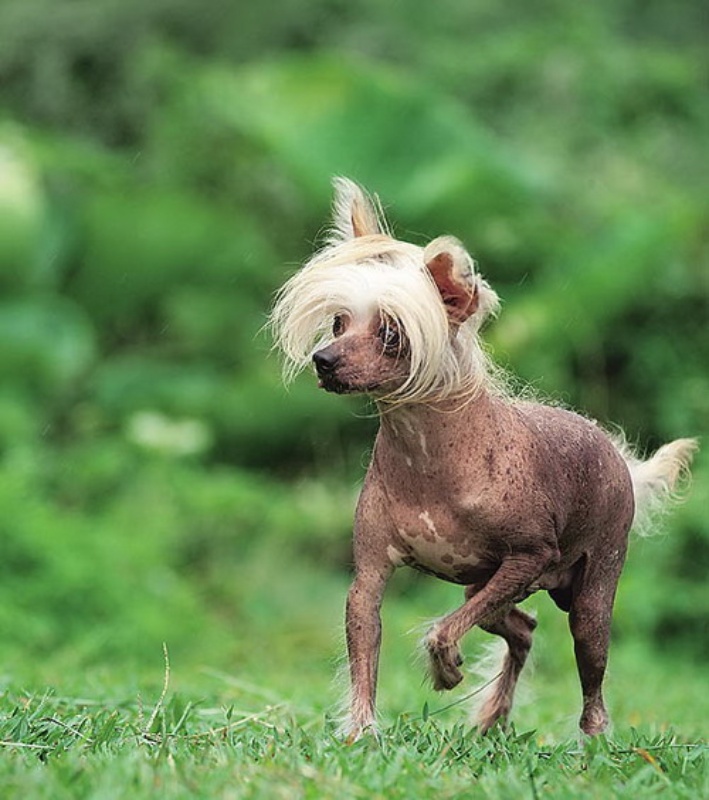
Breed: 234-n000093-Chinese_Crested_Dog